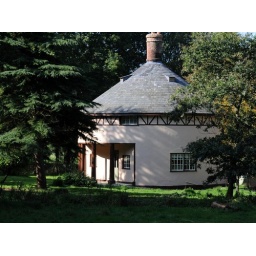
I came across this little house in a clearing in the forest whilst i was looking for wild Dear this afternoon